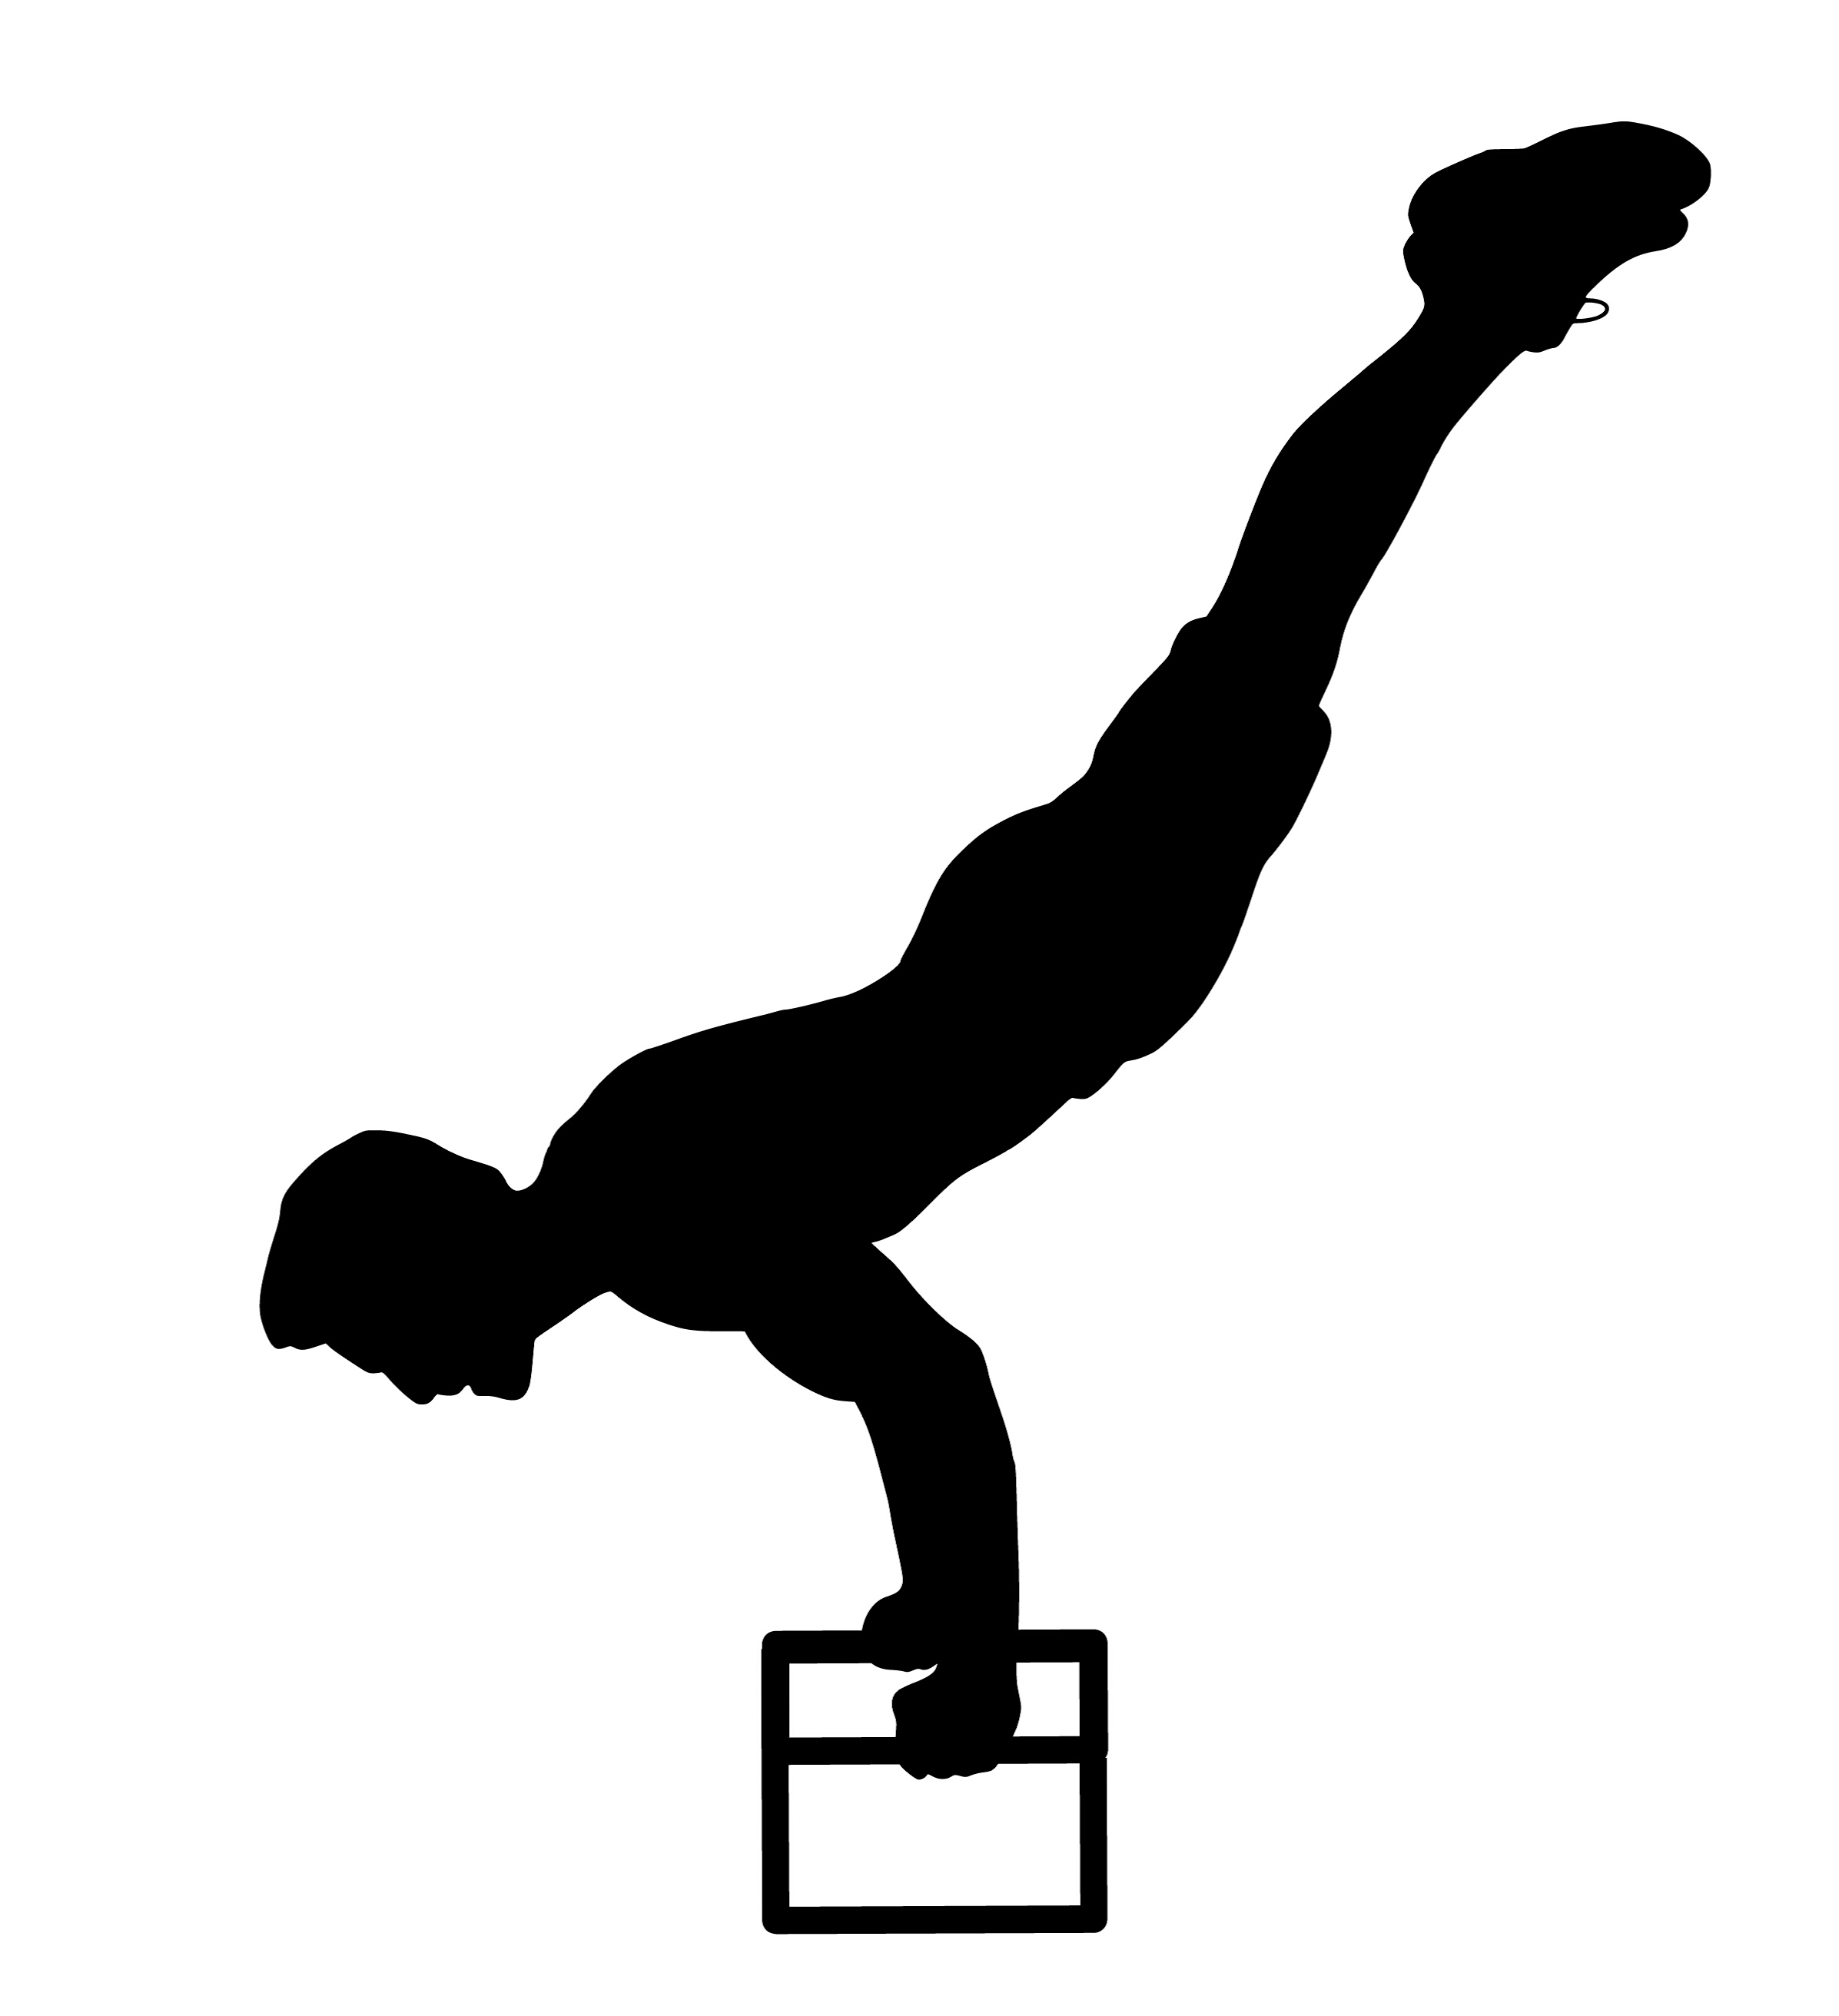
silhouette, athlete, calisthenic, male, man, parallel, push, strong, action, active, aerobics, aesthetic, arms, athletic, bar, biceps, body, bodyweight, building, caucasian, black and white, standing, joint, arm, hand, line, area, balance, physical fitness, angle, clip art, font, graphics, human leg